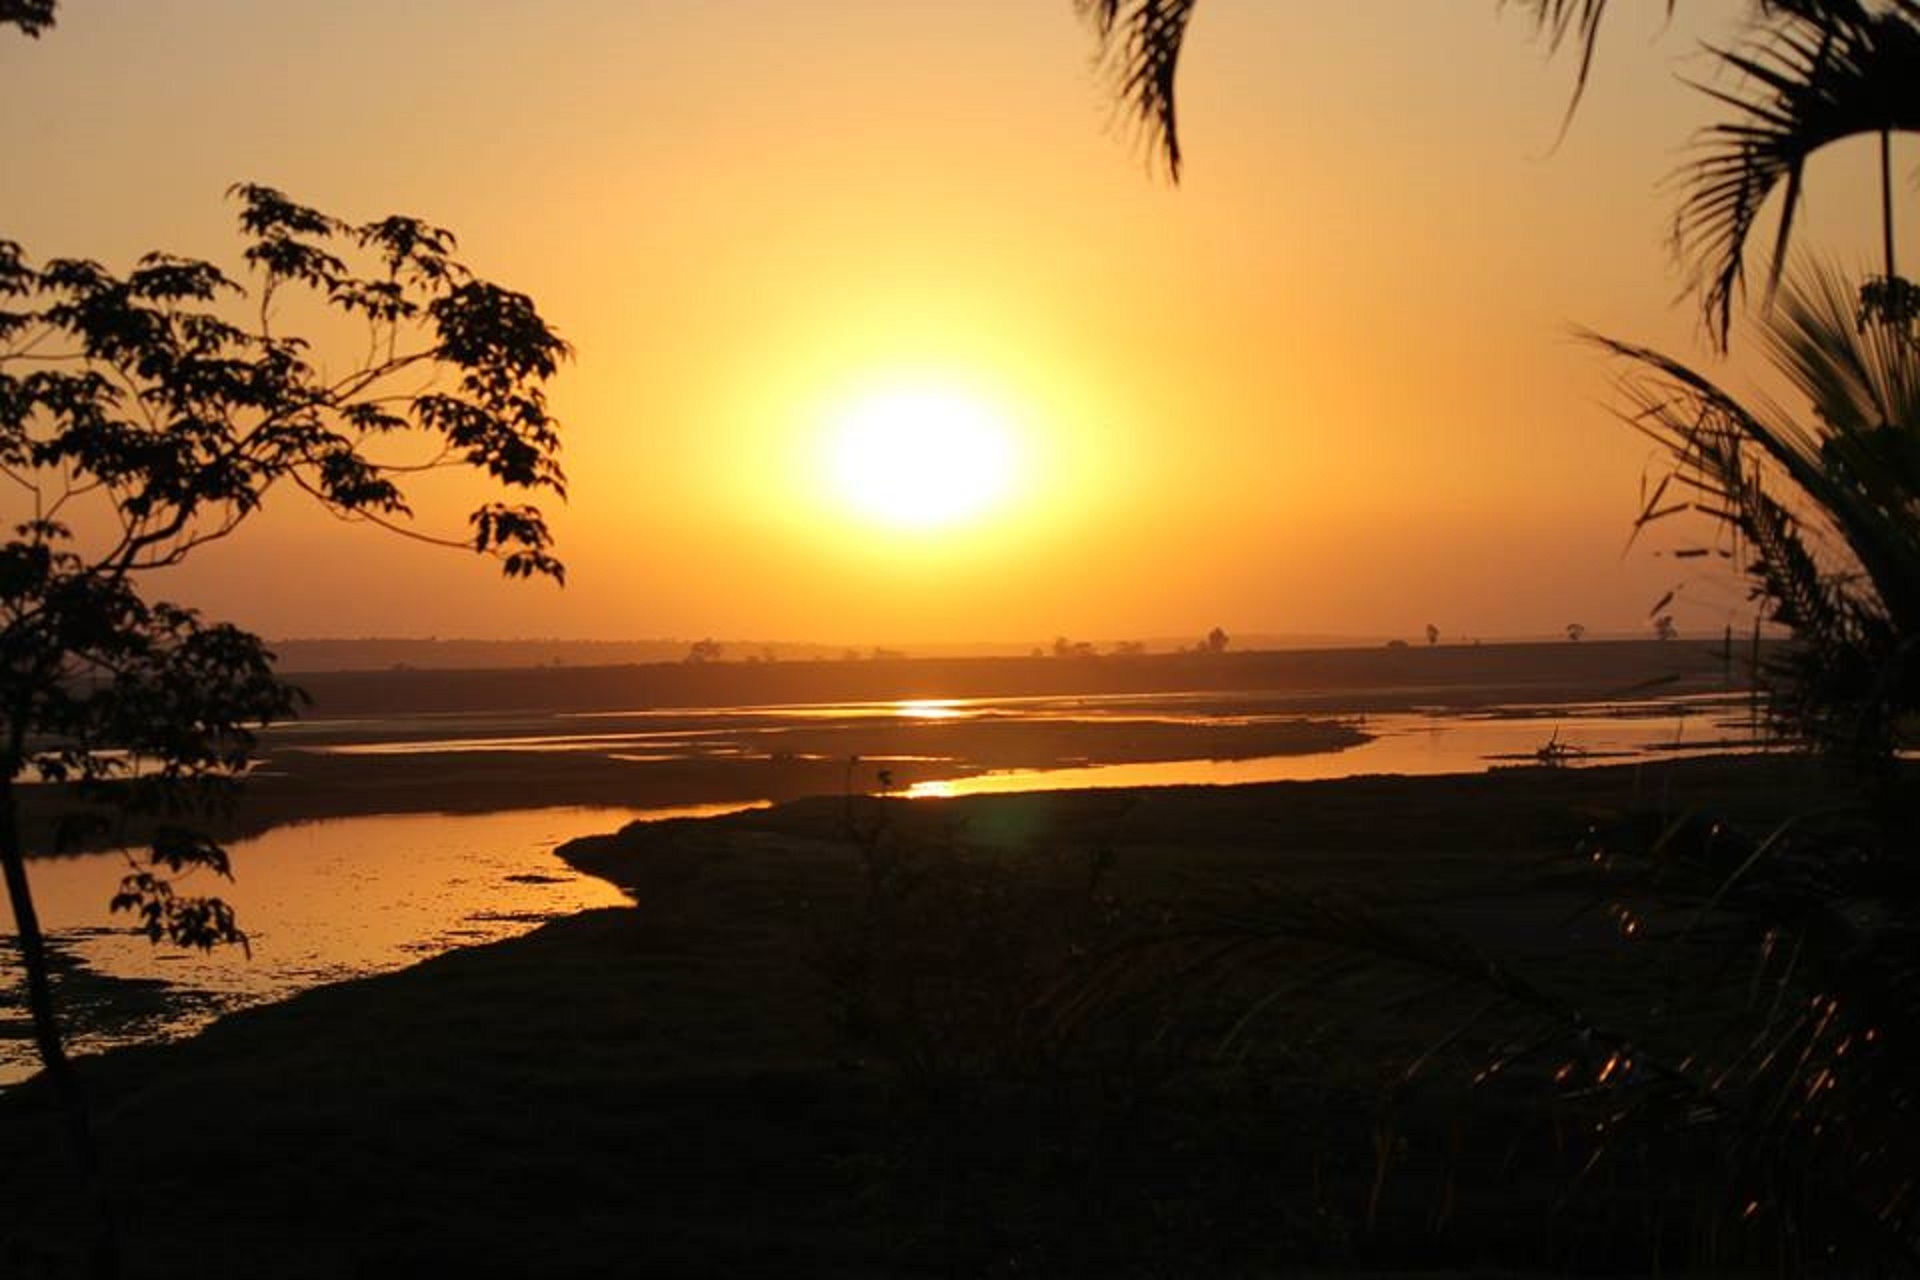
landscape, sea, coast, nature, horizon, sky, sun, sunrise, sunset, sunlight, morning, dawn, dusk, evening, afterglow, rays of sunshine